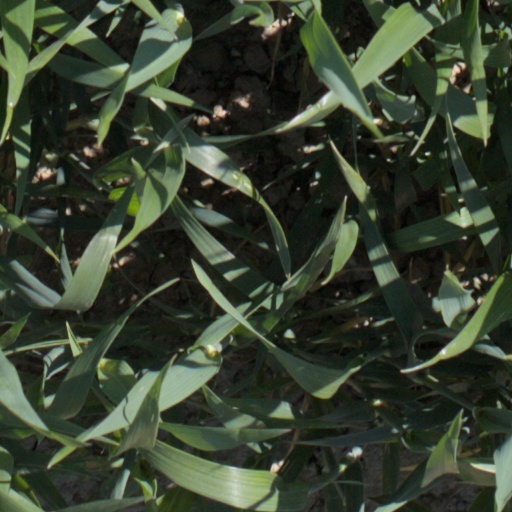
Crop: wheat